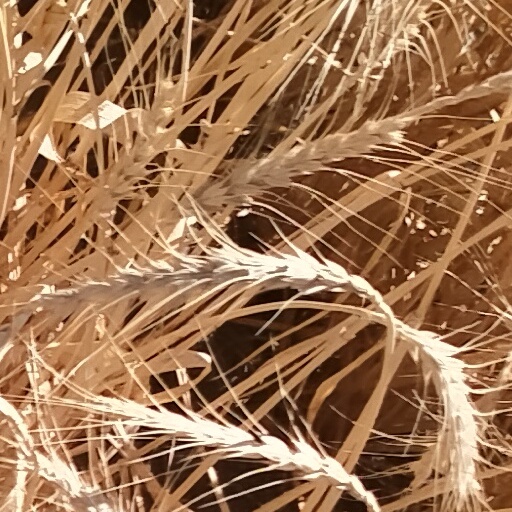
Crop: wheat